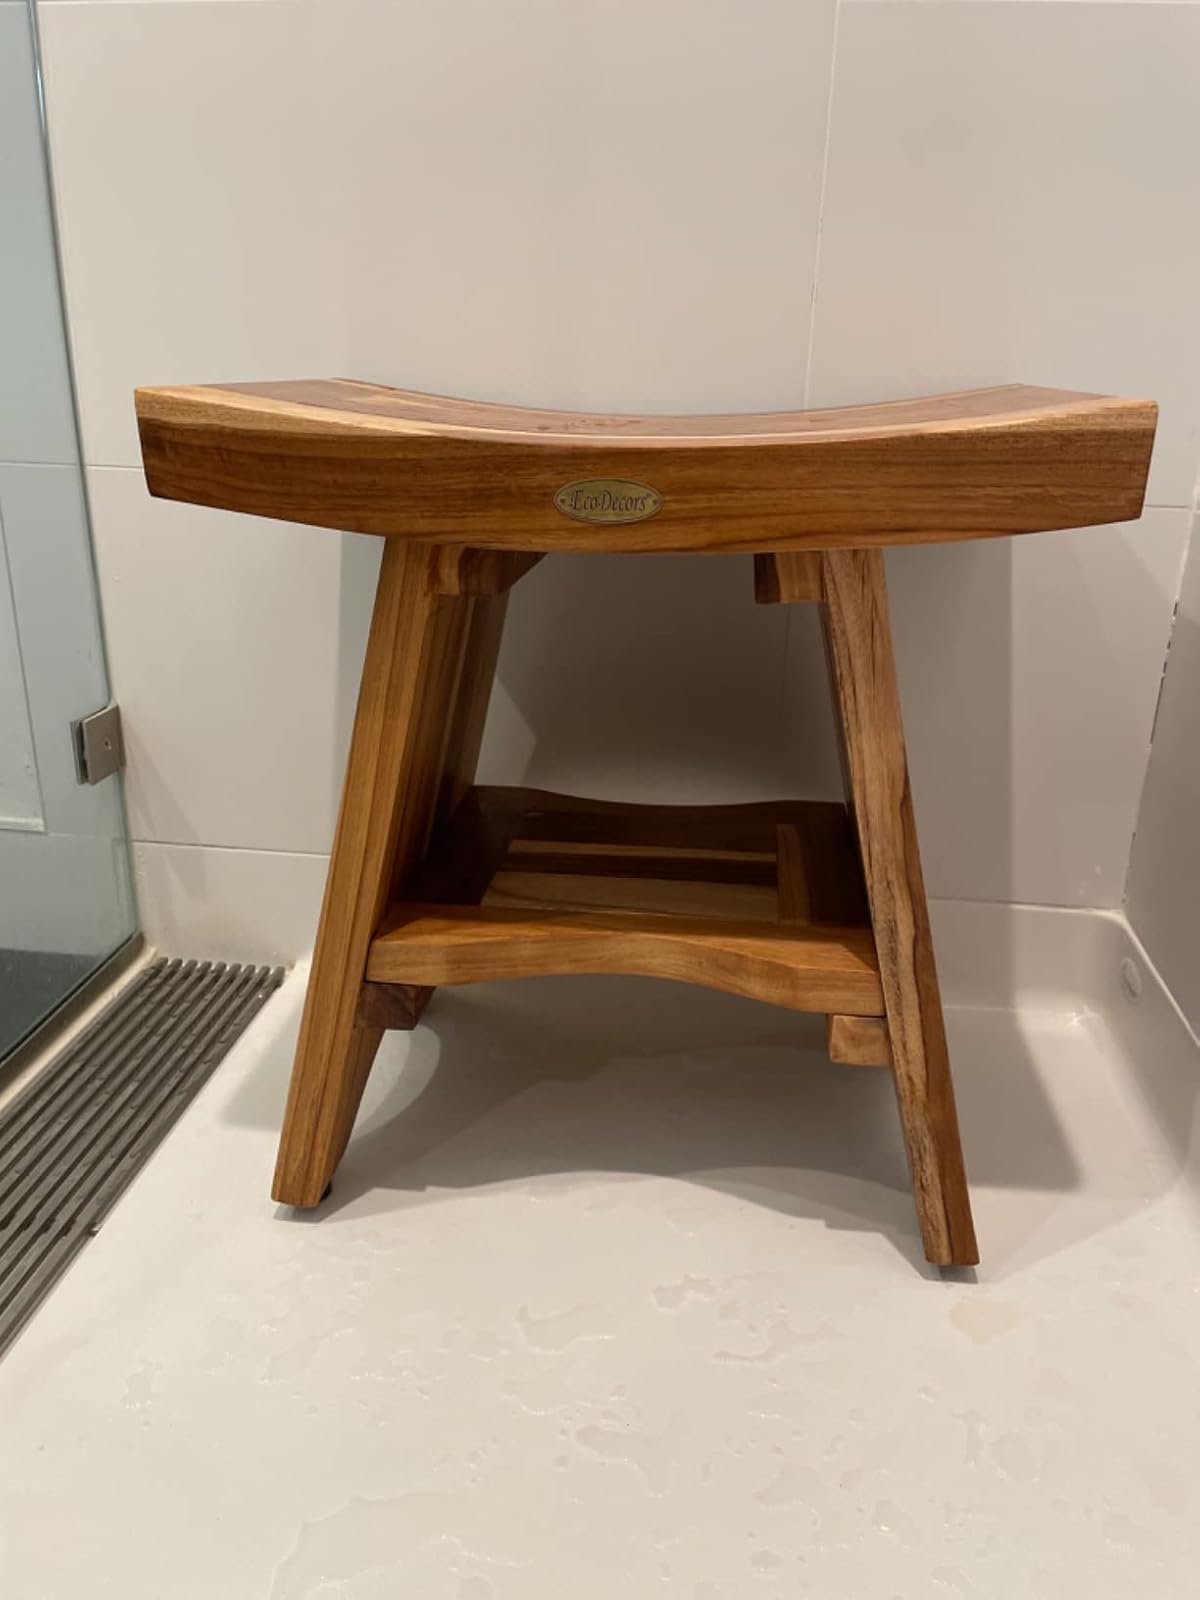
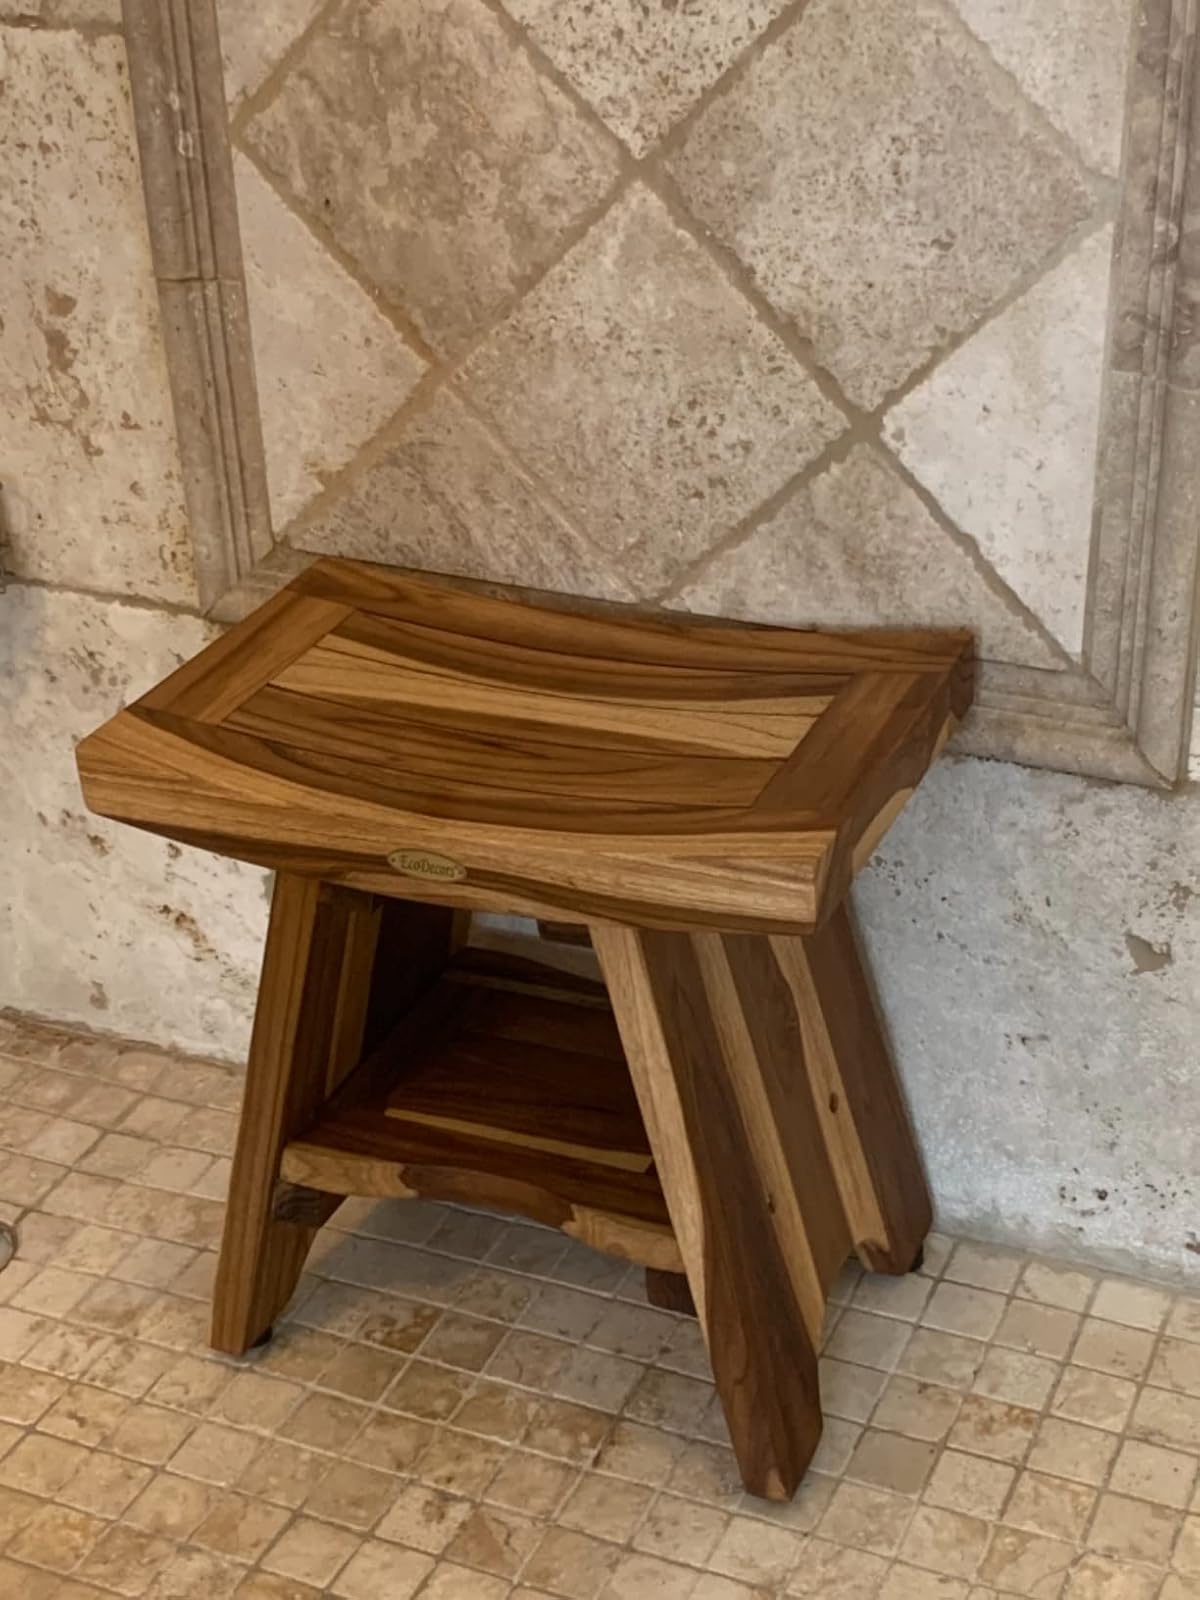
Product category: stool
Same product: yes